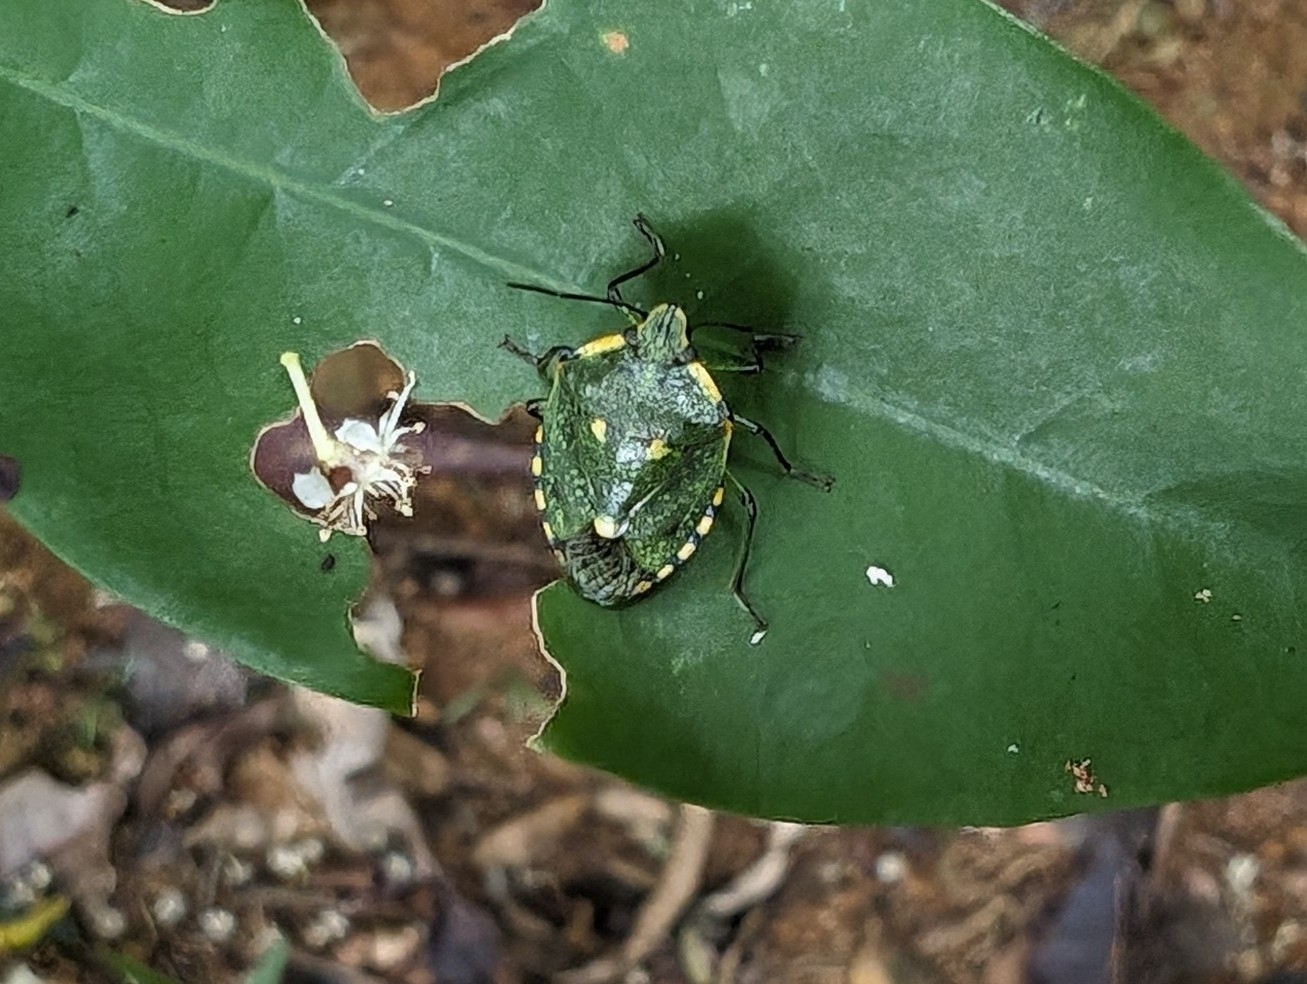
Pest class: stink_bug